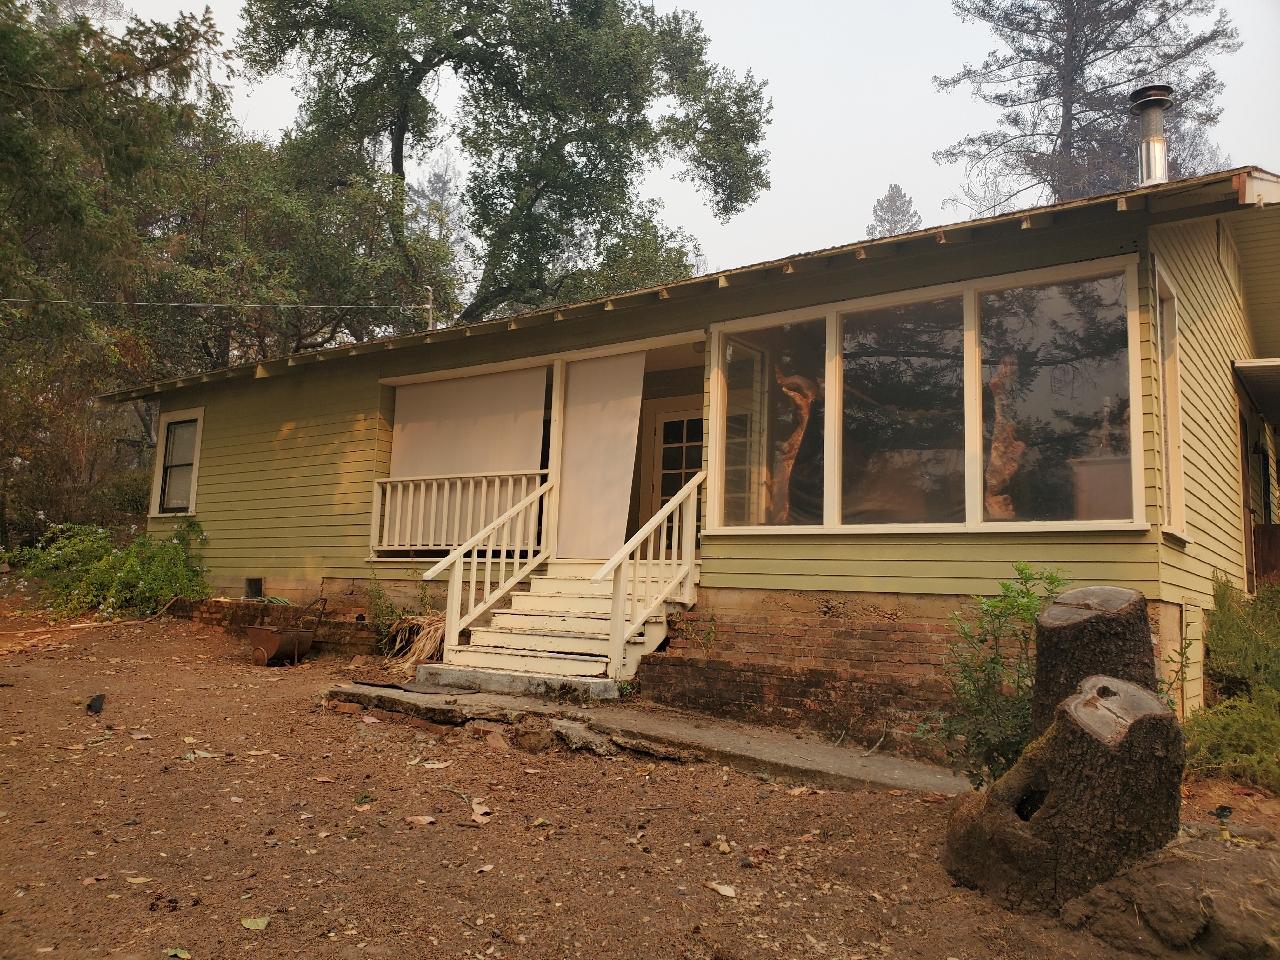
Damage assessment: no_damage